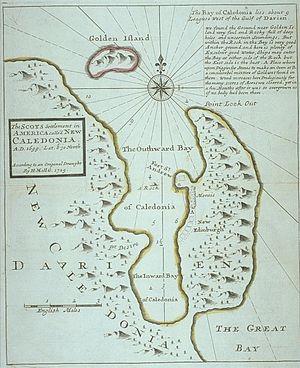
1698 est une année commune commençant un mercredi.